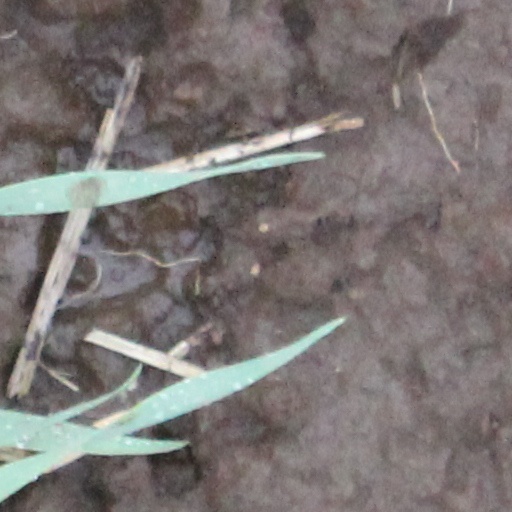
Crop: wheat